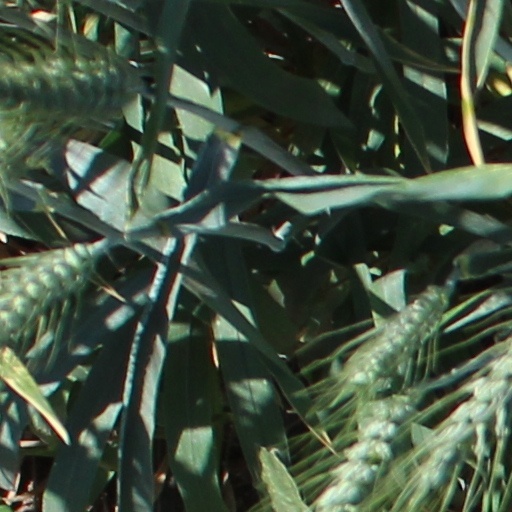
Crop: wheat